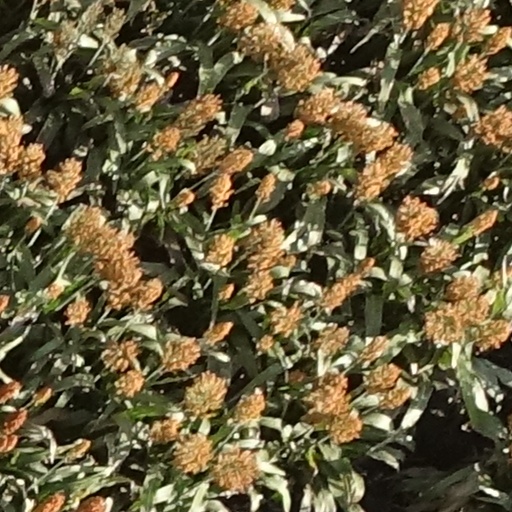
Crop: sorghum